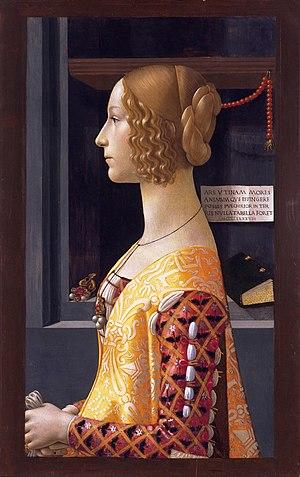
Le Portrait de Giovanna Tornabuoni est un tableau de format vertical, de 75,5 × 49,5 cm, daté de 1488 et peint par Domenico Ghirlandaio, selon la technique de la tempera sur panneau. Il est conservé au
Le musée Thyssen-Bornemisza est un musée d'art ancien, moderne et contemporain situé à Madrid.